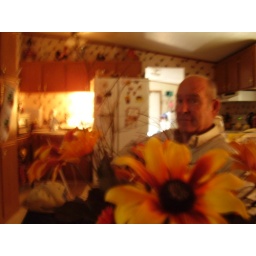
Talking with my granddad at my mother's kitchen table in San Angelo, Texas.